Samuda Brothers

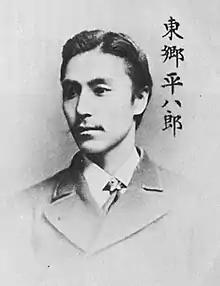
Togo at the time of his work experience with Samuda in 1877

In 1877 Togo Heihachiro, later a prominent Japanese admiral, came for work experience with the Samuda Brothers after completing his training at Naval Preparatory School in Portsmouth, and the Royal Naval College at Greenwich. He supervised the construction of the "Fusō" before returning to Japan. He led the Imperial Japanese navy to victory in the Russo-Japanese War, establishing Japan as a Great Power.